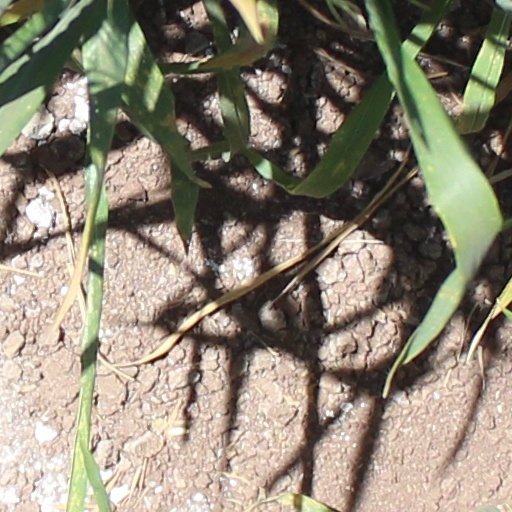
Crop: wheat